RecPlex

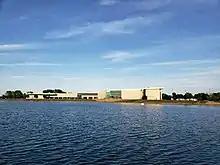
RecPlex from North Side Lake Andrea

The Pleasant Prairie RecPlex is a recreational facility in Kenosha County, Wisconsin. "The Largest Municipal Recreational Facility in America", it consists of 302,000 square feet in Prairie Springs Park on the shores of Lake Andrea.